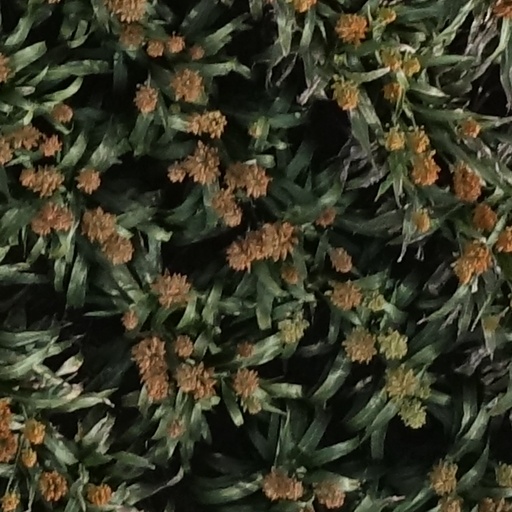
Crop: sorghum